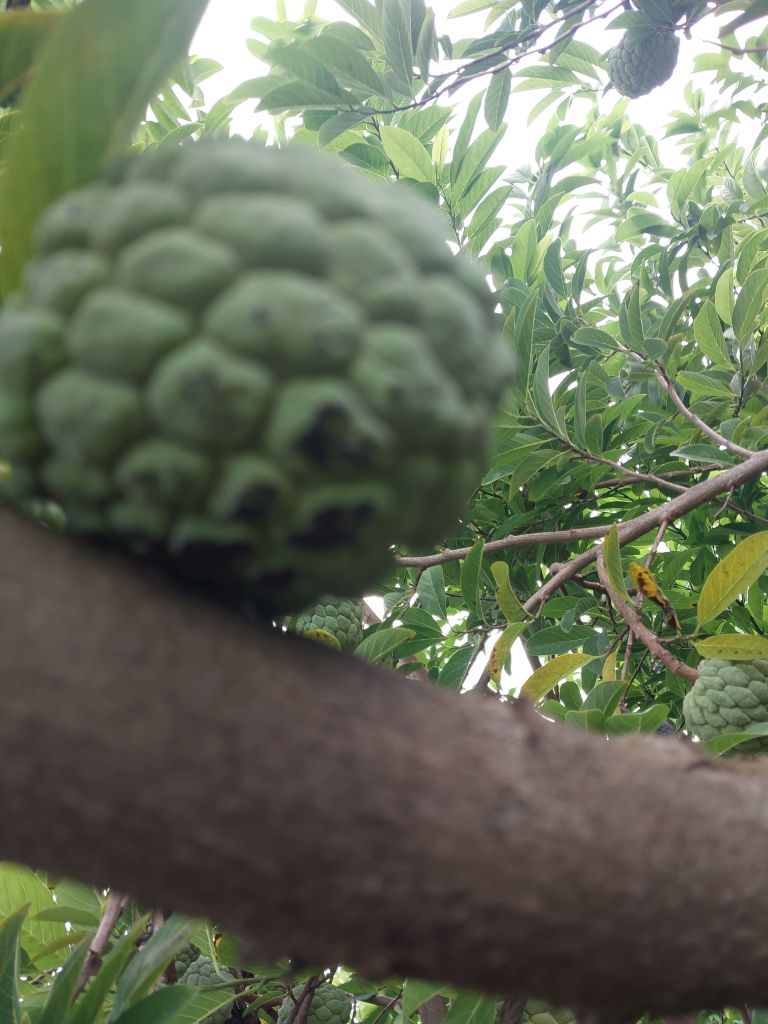
Disease label: Blank Canker